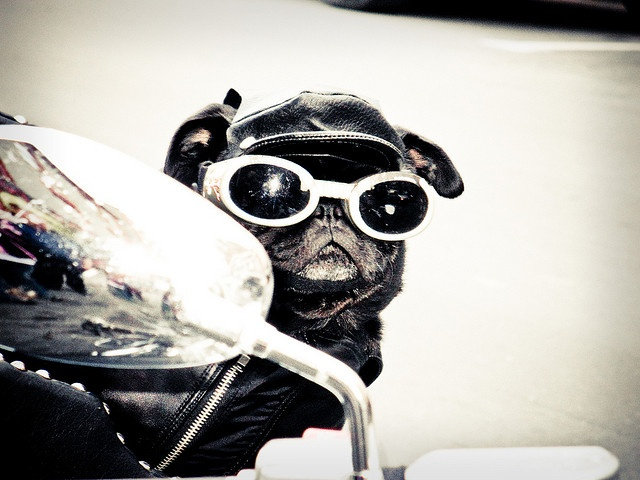
A small adorable dog wearing sun glasses on top of snow.
A dog wearing glasses and a hat is pictured near a motorcycle.
A dog wearing sunglasses and a hat sitting on a motorcycle.
A black dog in sunglasses on a motorcycle.
A pug dog looking cool with a leather hat and jacket with some white goggles by a bike.